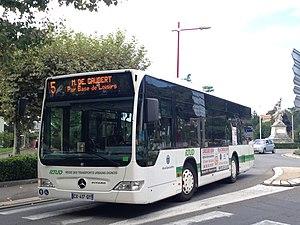
un bus de ligne 5 à Digne-les-Bains